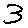
Label: 3